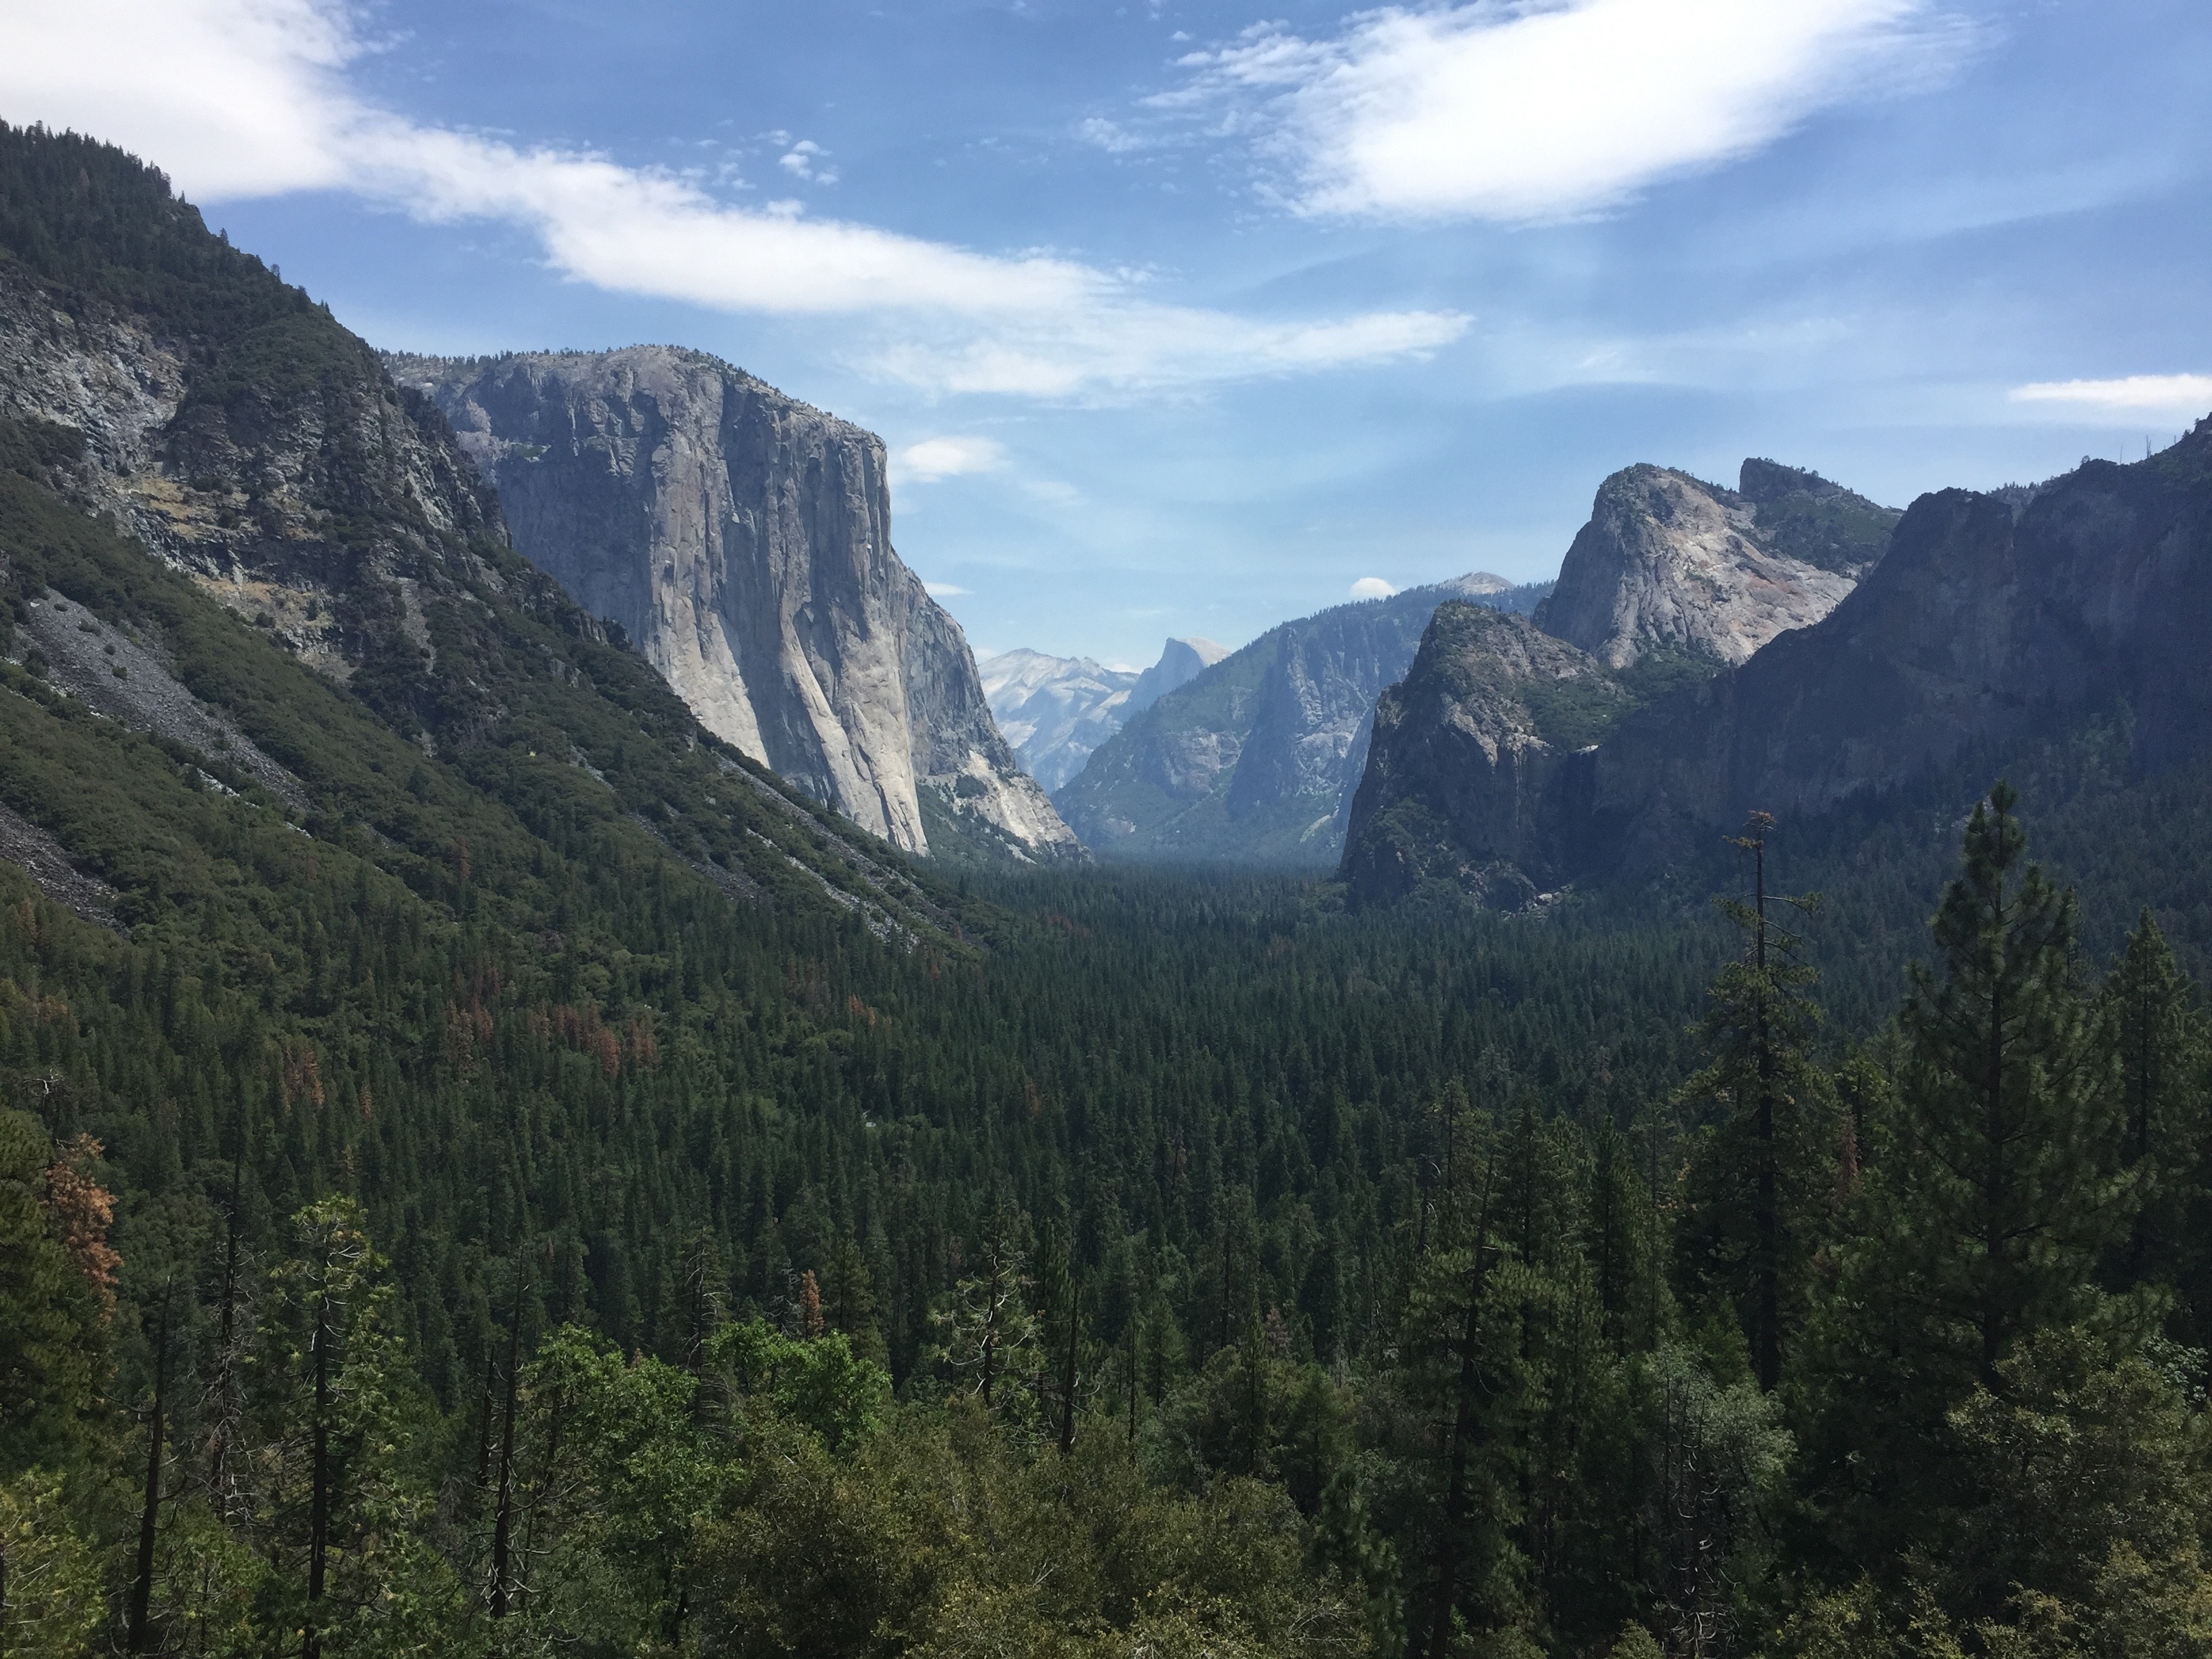
nature, forest, wilderness, walking, mountain, valley, mountain range, park, national park, ridge, alps, plateau, fell, landform, mountain pass, geographical feature, mountainous landforms